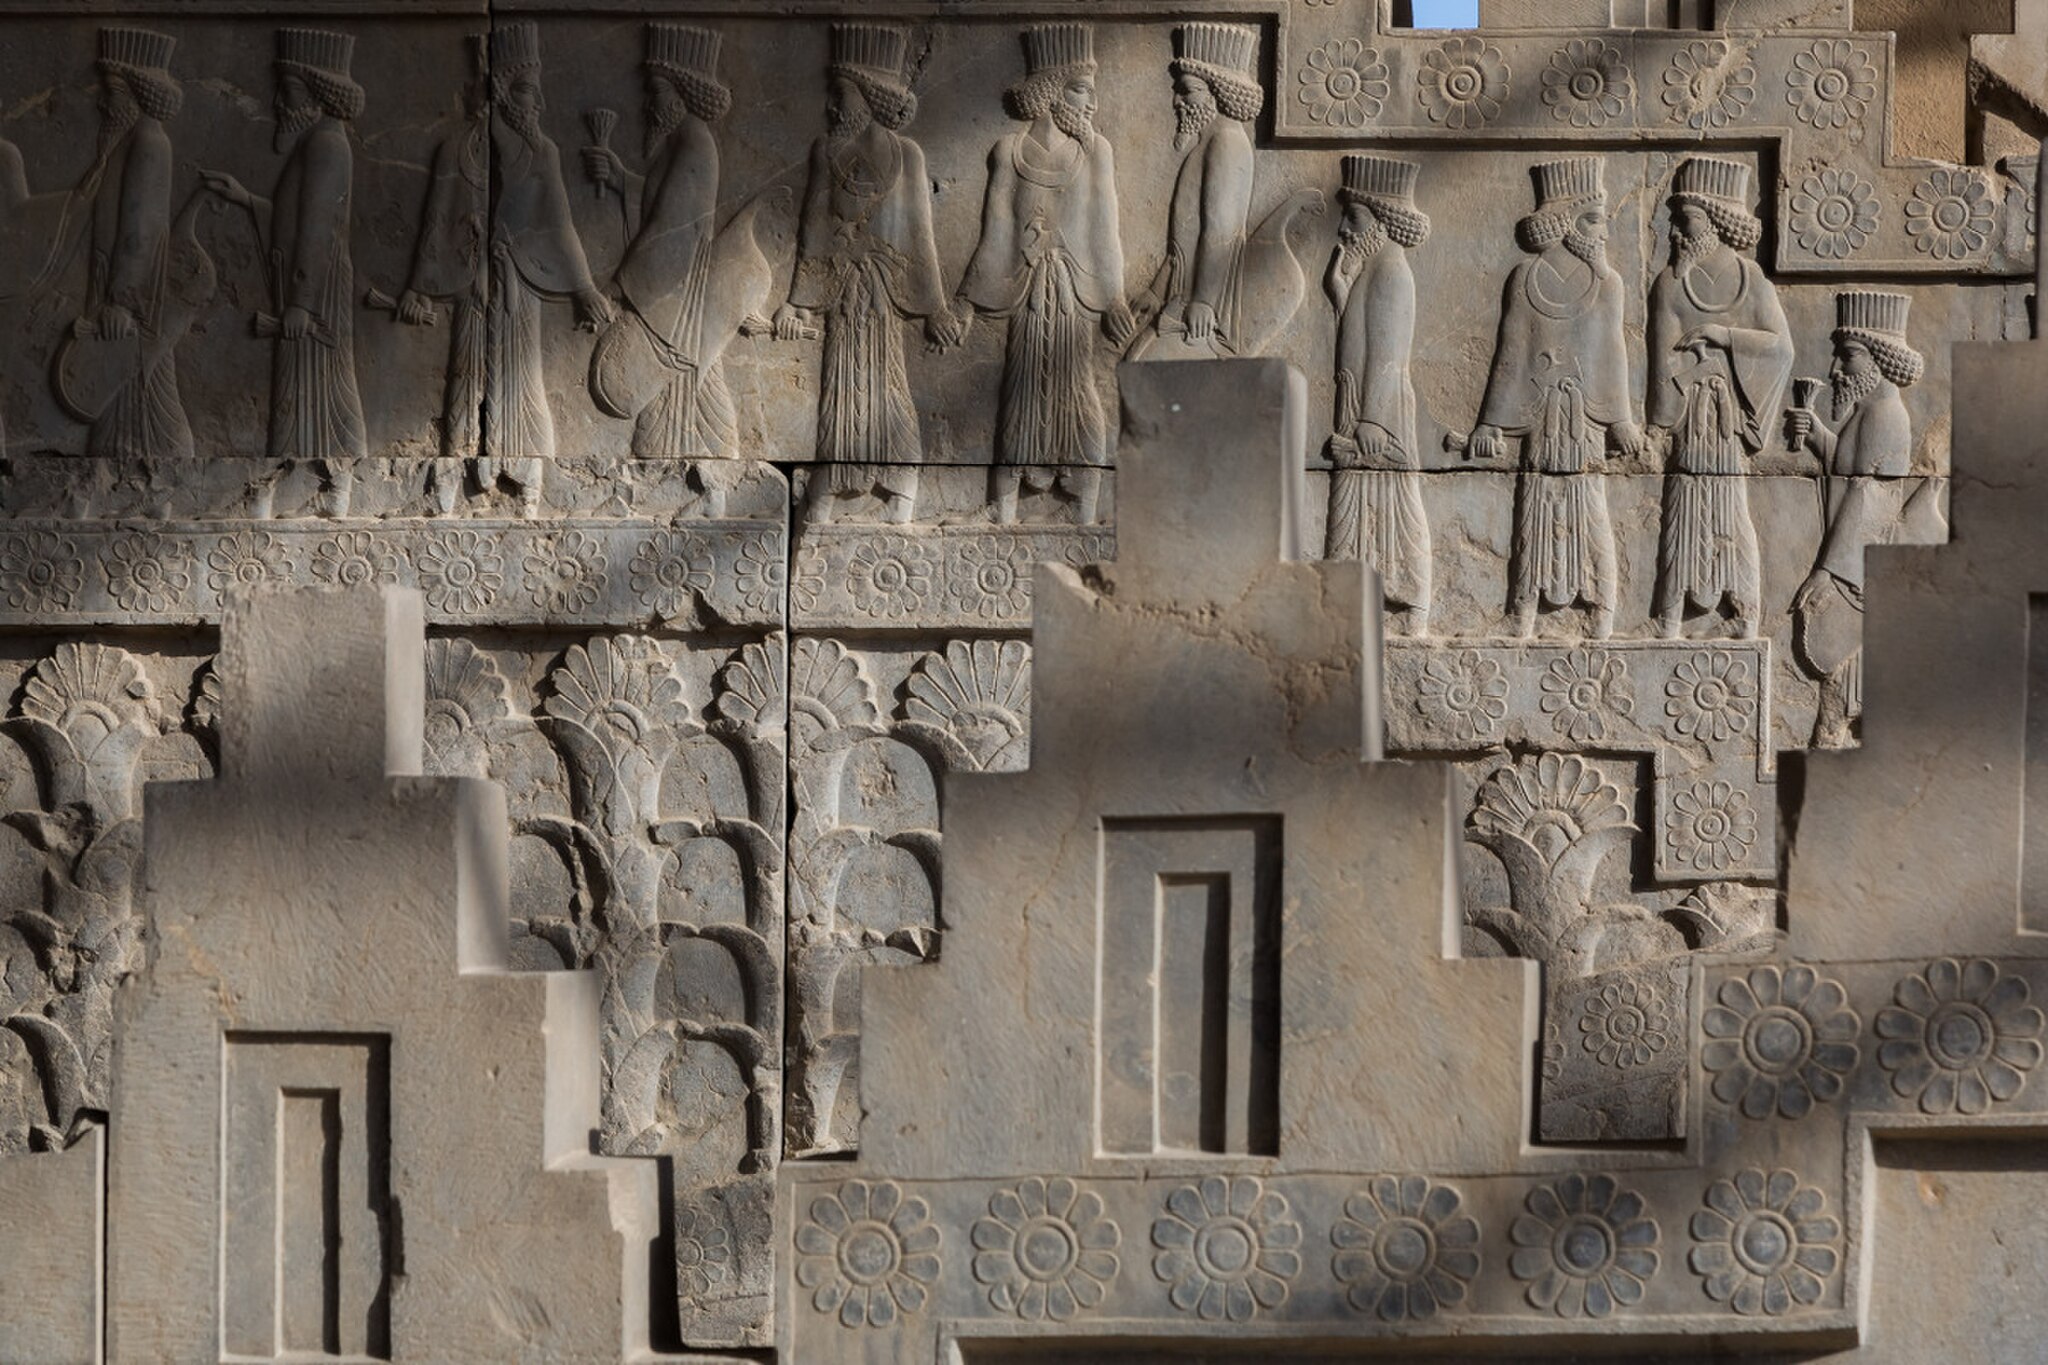
Title: Persepolis 295A5693
Date: 2018-06-11 16:43:06
Categories: Images from Wiki Loves Monuments 2018, Self-published work, Cultural heritage monuments in Iran with known IDs, Uploaded via Campaign:wlm-ir, Images from Wiki Loves Monuments in Marvdasht, 2018 in Persepolis, Iran photographs taken on 2018-06-11, Images from Wiki Loves Monuments 2018 in Iran, Photographs by Morteza Aminoroayayi, Northern staircase of Tripylon, Reliefs of dignitaries at court ceremony, Persepolis